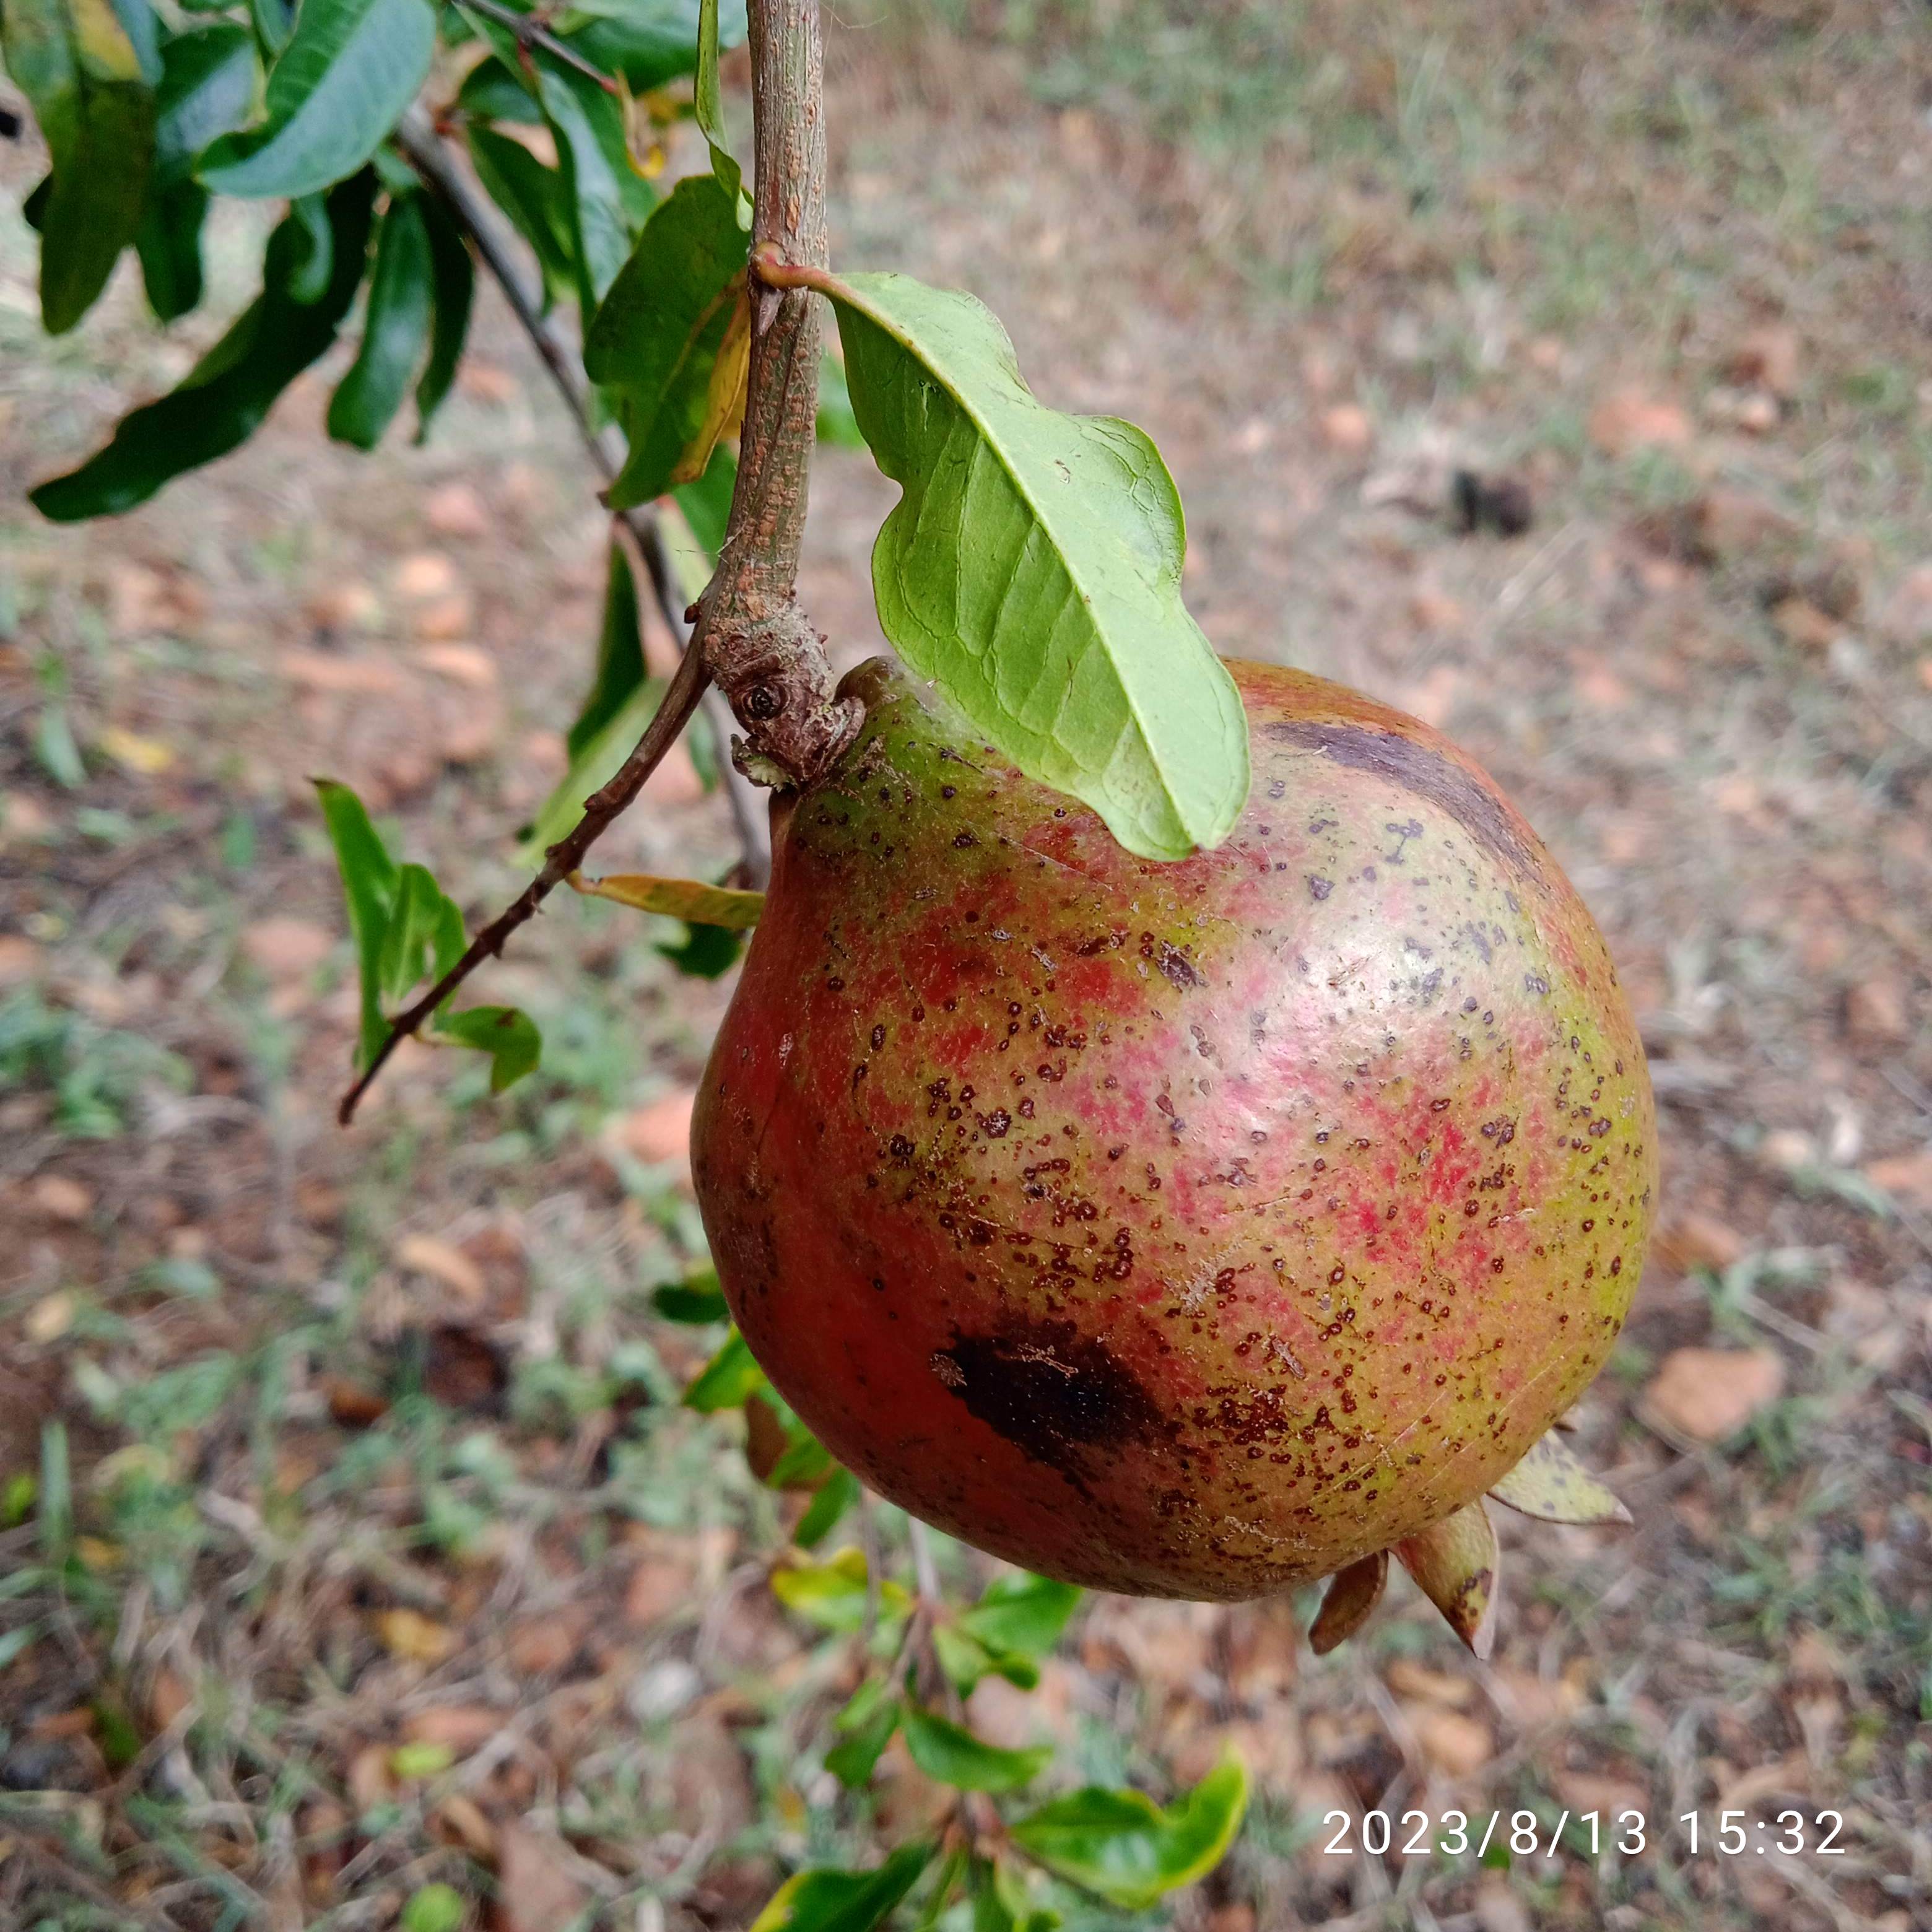
Label: Cercospora